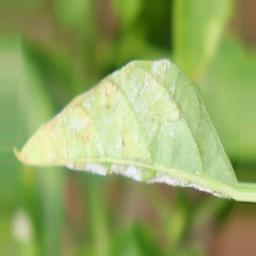
Label: powdery mildew